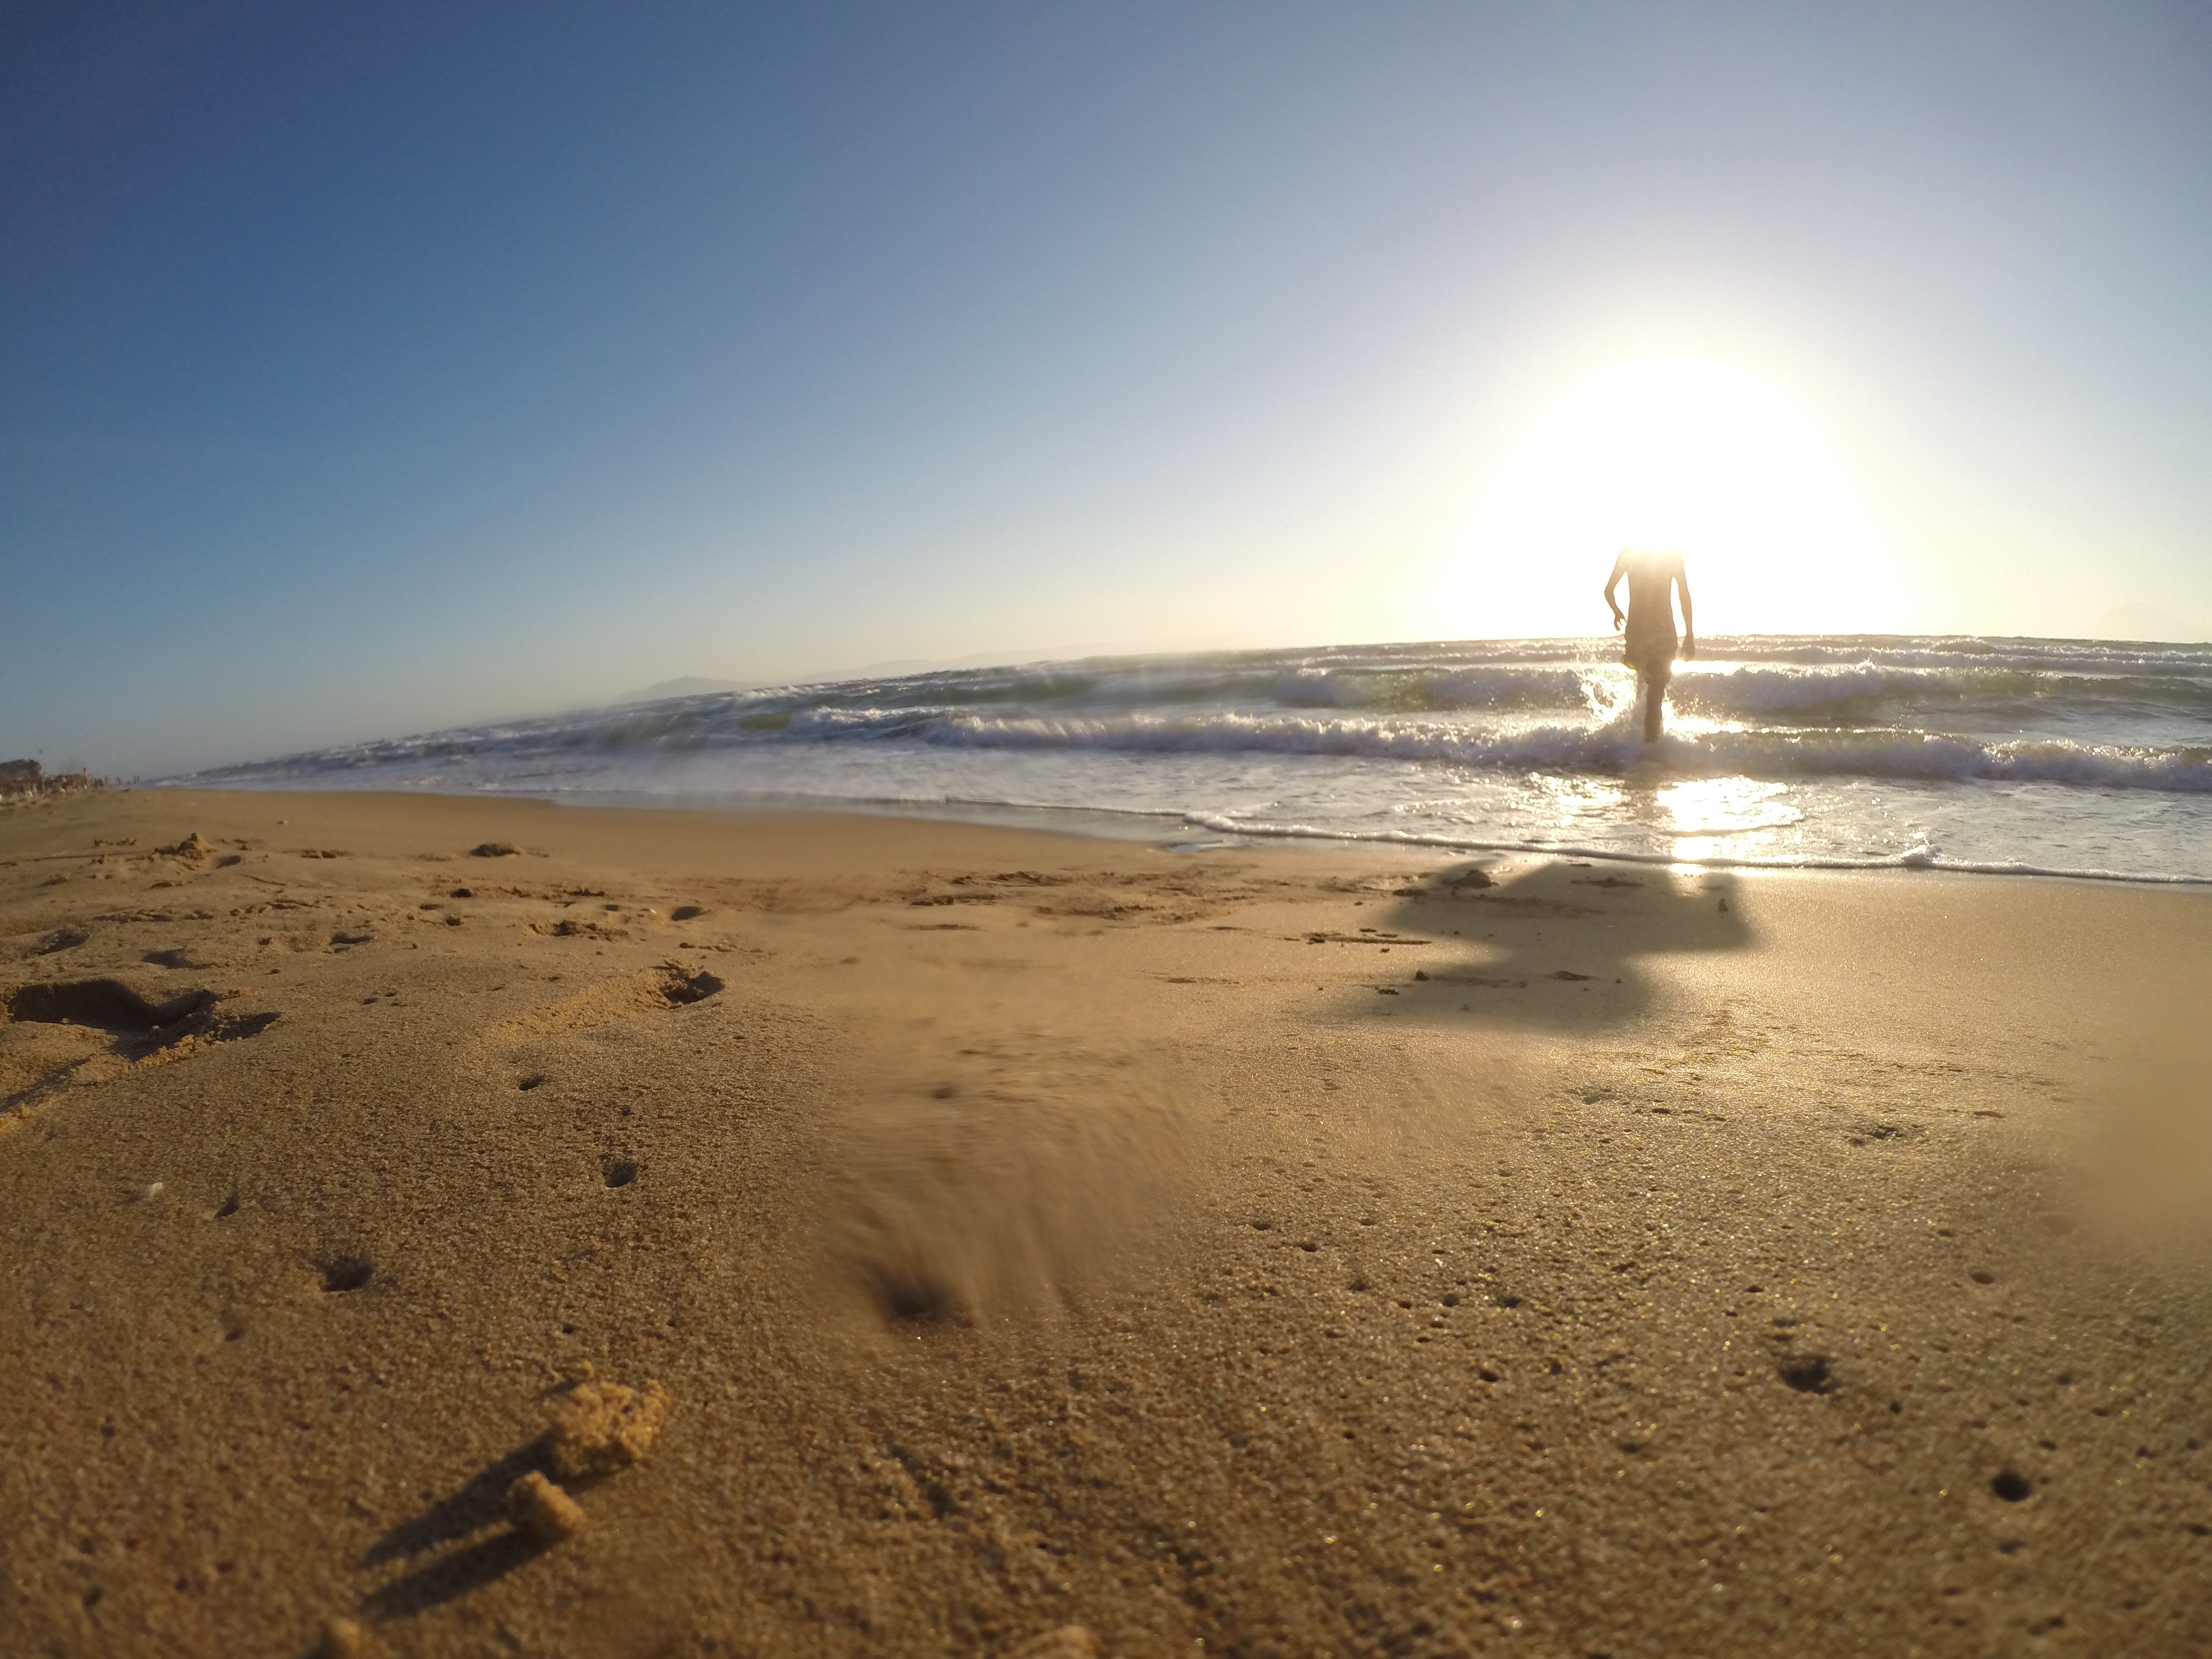
man, beach, landscape, sea, coast, sand, ocean, horizon, sky, sun, sunlight, morning, desert, shore, wave, material, body of water, mudflat, natural environment, wind wave